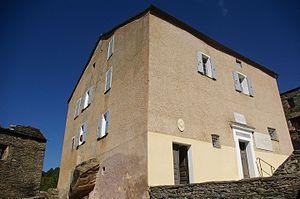
Maison natale de Pascal Paoli à Morosaglia
Cet article recense les monuments historiques de la Haute-Corse, en France.
Le musée Pascal-Paoli consacré à Pascal Paoli, se trouve en Haute-Corse dans le village de Morosaglia, au hameau de Stretta.